Geraldo Rivera

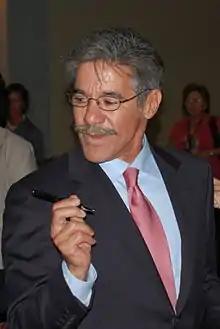
Rivera after delivering the keynote at the Congressional Hispanic Caucus Institute's 2008 Public Policy Conference

Rivera left CNBC in November 2001—two months after the September 11 terrorist attacks—to become a Fox News war correspondent. Rivera's brother Craig accompanied him as a cameraman on assignments in Afghanistan.